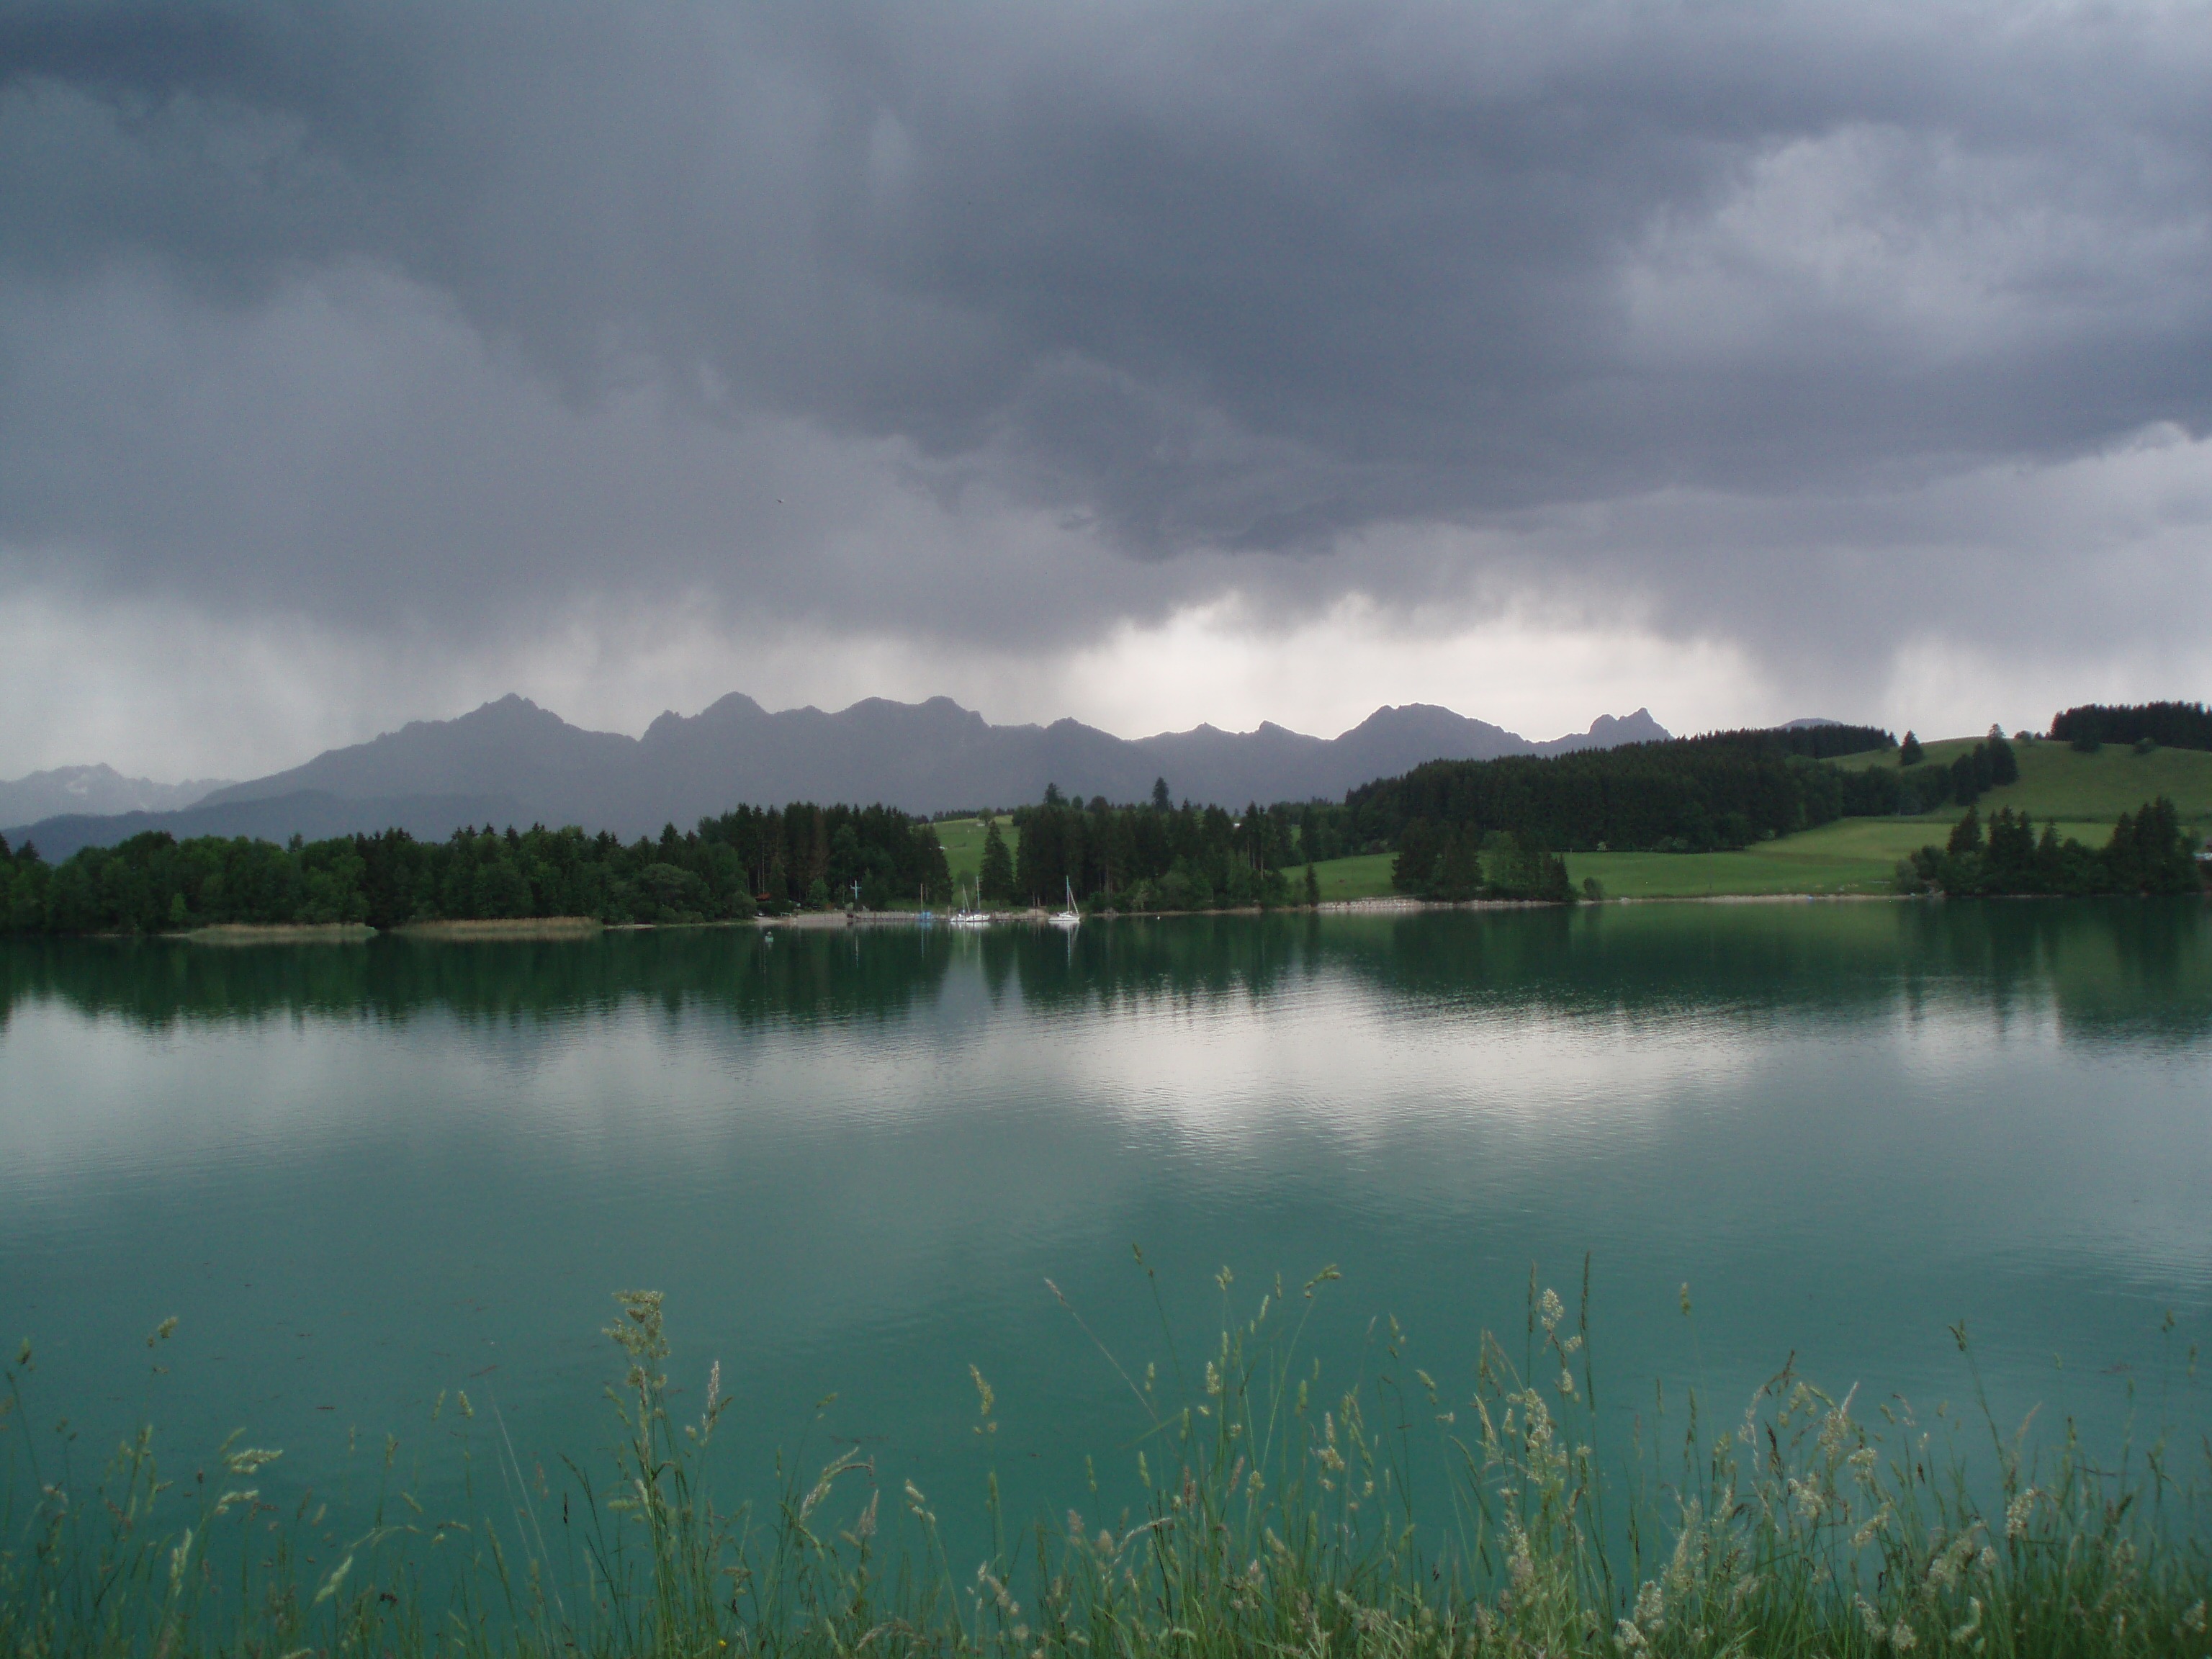
landscape, water, nature, grass, mountain, cloud, sky, mist, meadow, morning, lake, summer, pond, reflection, weather, storm, reservoir, body of water, loch, rural area, lake forggensee, fussen, atmospheric phenomenon, gewitterm